Cove (Appalachian Mountains)

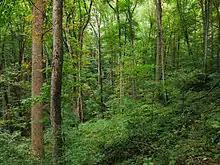
Cove forest near Baxter Creek in the Great Smoky Mountains.

Cove forest is the name for a type of deciduous forest community associated with Appalachian mountain coves. Cove forests, which are unique to the Appalachian Mountains and are a subtype of Appalachian-Blue Ridge forests, are found in protected positions in the landscape at middle to low elevations and are typified by high species richness of both plants and animals. Canopy species in this forest type include American basswood, tulip poplar, sugar maple, red maple, yellow birch, beech, white ash, bigleaf magnolia, bitternut hickory, and eastern hemlock. Carolina silverbell and eastern redbud are important understory trees. Notable flowering shrubs include rhododendron, flame azalea, and mountain laurel. Animals noted for their abundance and diversity in cove forest habitats include salamanders, birds, and small mammals.